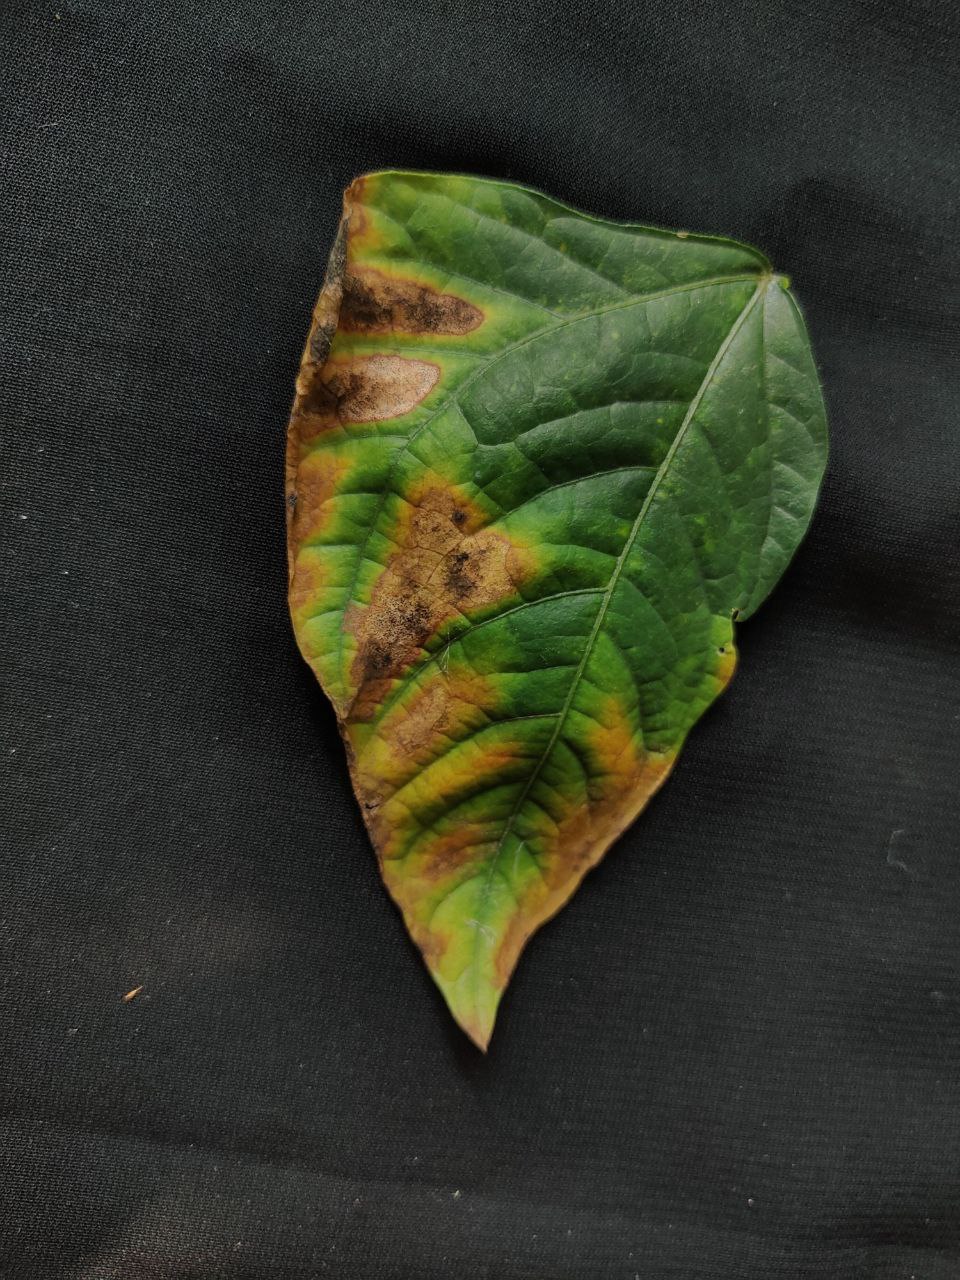
Crop: cowpea
Leaf condition: Bacterial wilt